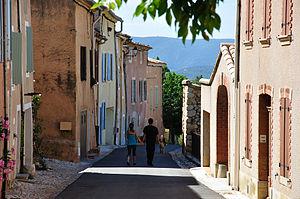
Ruelle de Flassan
Flassan est une commune française située dans le département de Vaucluse, en région Provence-Alpes-Côte d'Azur.